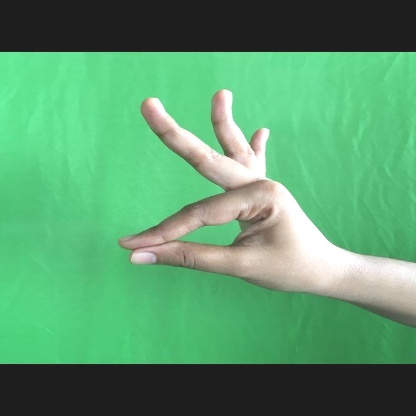
Mudra: Hamsasyam